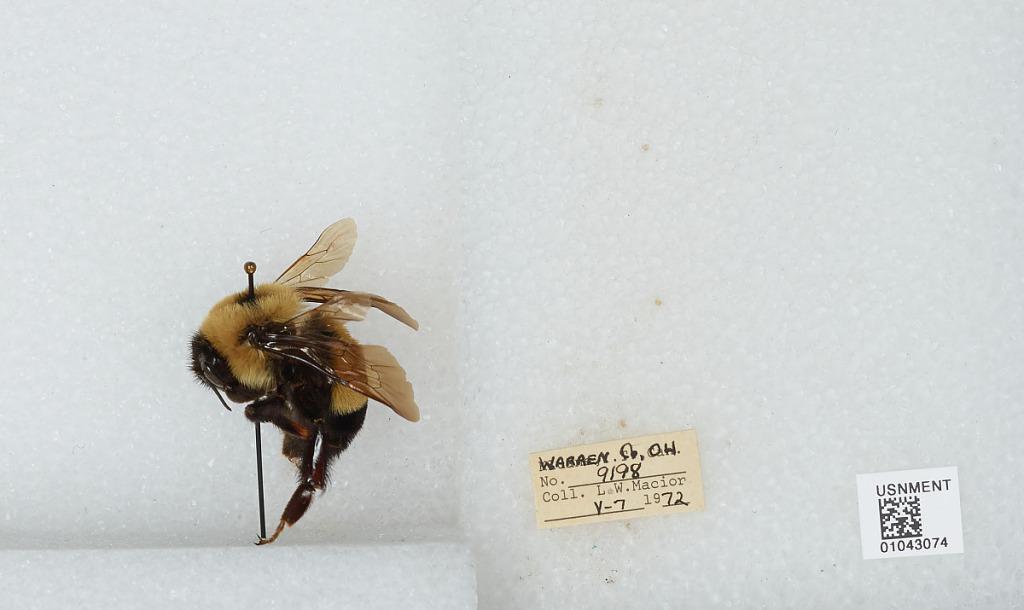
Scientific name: Bombus (Bombus) affinis Cresson
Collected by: L. Macior
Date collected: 1972-5-7
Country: United States
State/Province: Ohio
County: Warren
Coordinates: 39.4242, -84.1856